Sunset Parade

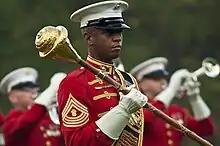
A Master Gunnery Sergeant pictured during the 2012 Sunset Parade.

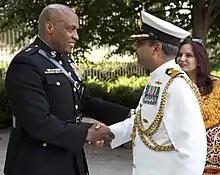
Commodore Alok Bhatnagar (right) of the Indian Navy is received as guest of honor by Major General Vincent R. Stewart at the 2013 Sunset Parade.

A joint evening drill with the British Royal Marines in 1956 at the Bermuda Searchlight Tattoo convinced Marine officers that they would achieve a more dramatic effect by moving the afternoon parade to the evening hours and performing it under spotlights. They implemented the change that year, resulting in the Friday Evening Parade. Meanwhile, the drill formerly performed during the afternoon parade was moved to Tuesday evenings and its location changed to the Marine Corps War Memorial, replacing the more modest guard mount that had occurred there since 1955. The afternoon parade is now called the Sunset Parade; it was temporarily moved in 2018 to the Lincoln Memorial as the War Memorial undergoes refurbishment.